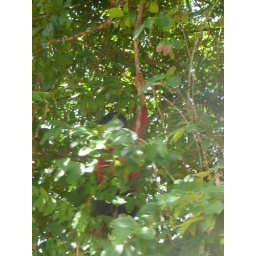
A boy in the tree